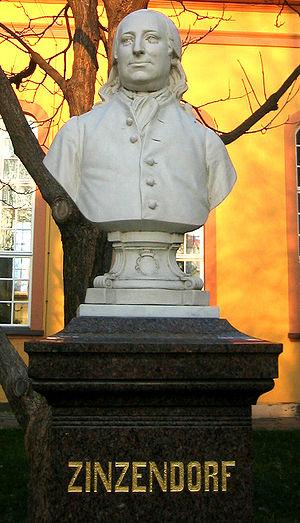
Nikolaus Ludwig von Zinzendorf und Pottendorf, en français Nicolas Louis, comte de Zinzendorf, est une figure majeure du protestantisme allemand du XVIIIᵉ siècle : pasteur luthérien, évêque de l’Église des Frères Moraves et supérieur des communautés de Frères de l’Unité.